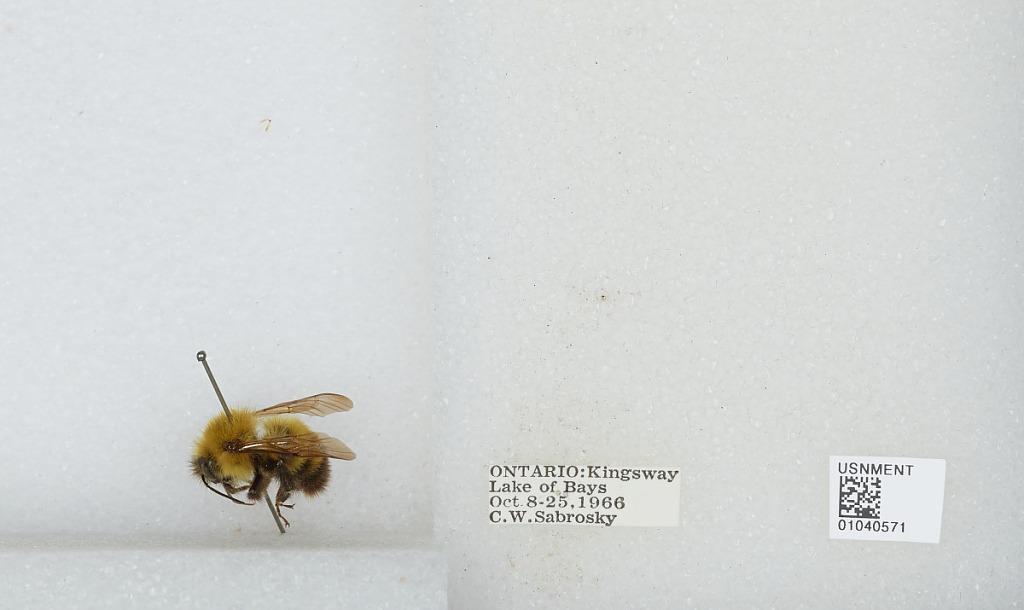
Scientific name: Bombus (Pyrobombus) perplexus Cresson
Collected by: C. Sabrosky
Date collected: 1966-10-8
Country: Canada
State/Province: Ontario
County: District Municipality of Muskoka
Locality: Lake of Bays
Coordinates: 45.25, -79.05